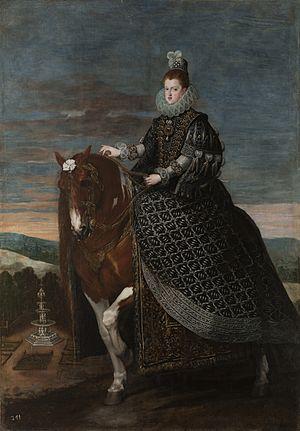
Liste des tableaux de Diego Vélasquez.
Le portrait de la Reine Marguerite d'Autriche est une huile sur toile de Diego Velázquez peinte en 1634-1635 et conservée au Musée du Prado depuis sa création en 1819. C'est un portrait équestre de Marguerite d'Autriche-Styrie.
Le portrait équestre correspond au portrait d’un personnage figuré à cheval, hors contexte narratif. Au contraire, le portrait à cheval est justement caractérisé par son contexte narratif.